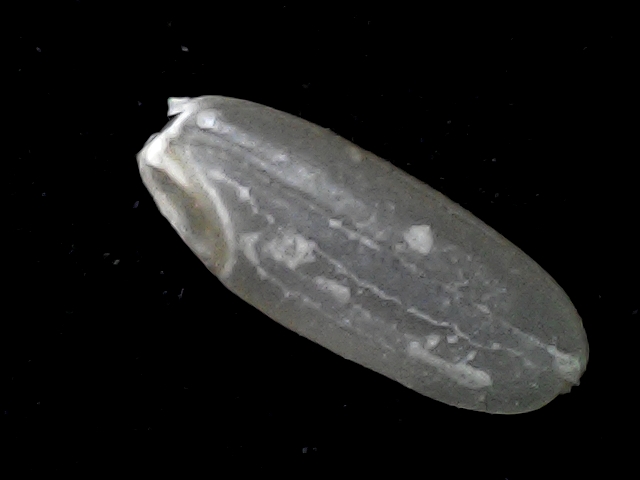
Rice variety: BR22